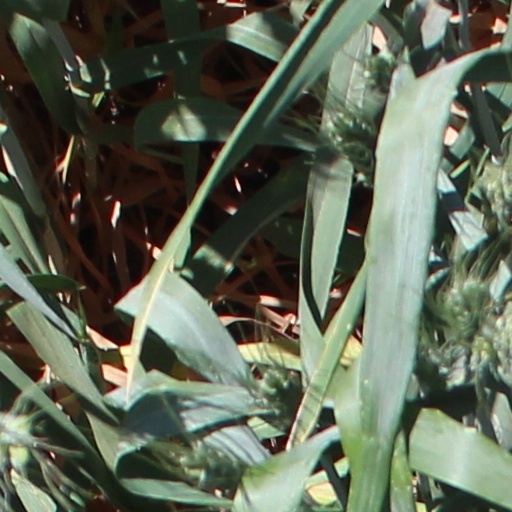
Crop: wheat